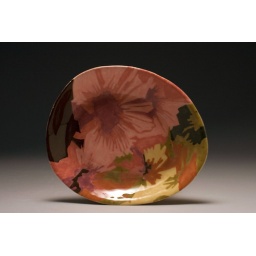
Appetizer plate slipcast in low-fire white clay body painted with underglazes.African Daisy Flower